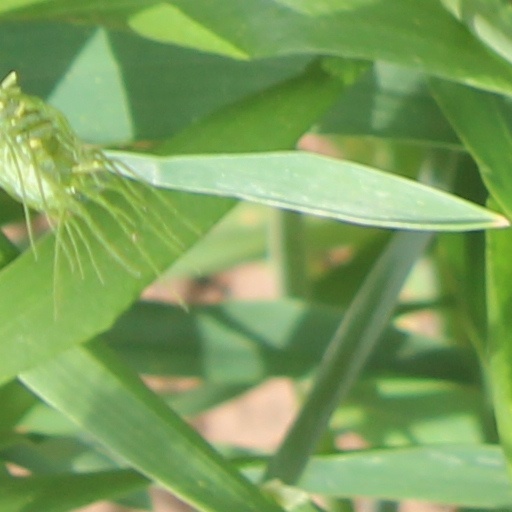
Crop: wheat